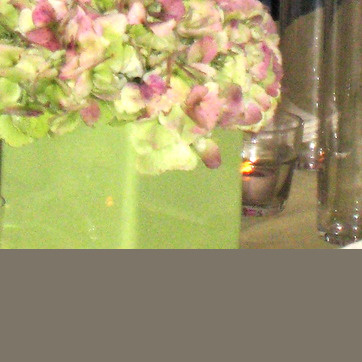
Material: plastic